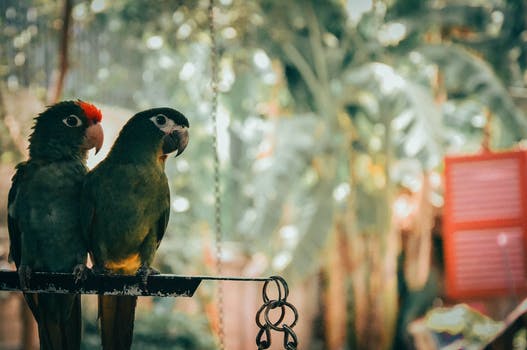
Label: No Watermark